Fintan of Clonenagh

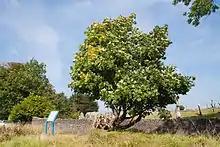
St. Fintan's Tree, Clonenagh

This tree, an "acer pseudoplatanus", was planted in the late 18th or early 19th century at the site of the Early Christian monastic site of Clonenagh. The tree is dedicated to Saint Fintan and it became custom to insert coins into the tree from which the tree suffered and was believed to be dead until the tree started to recover with some new shoots. It was blown down in a storm in 1994.